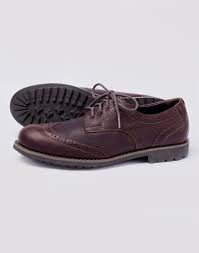
Label: Brogue